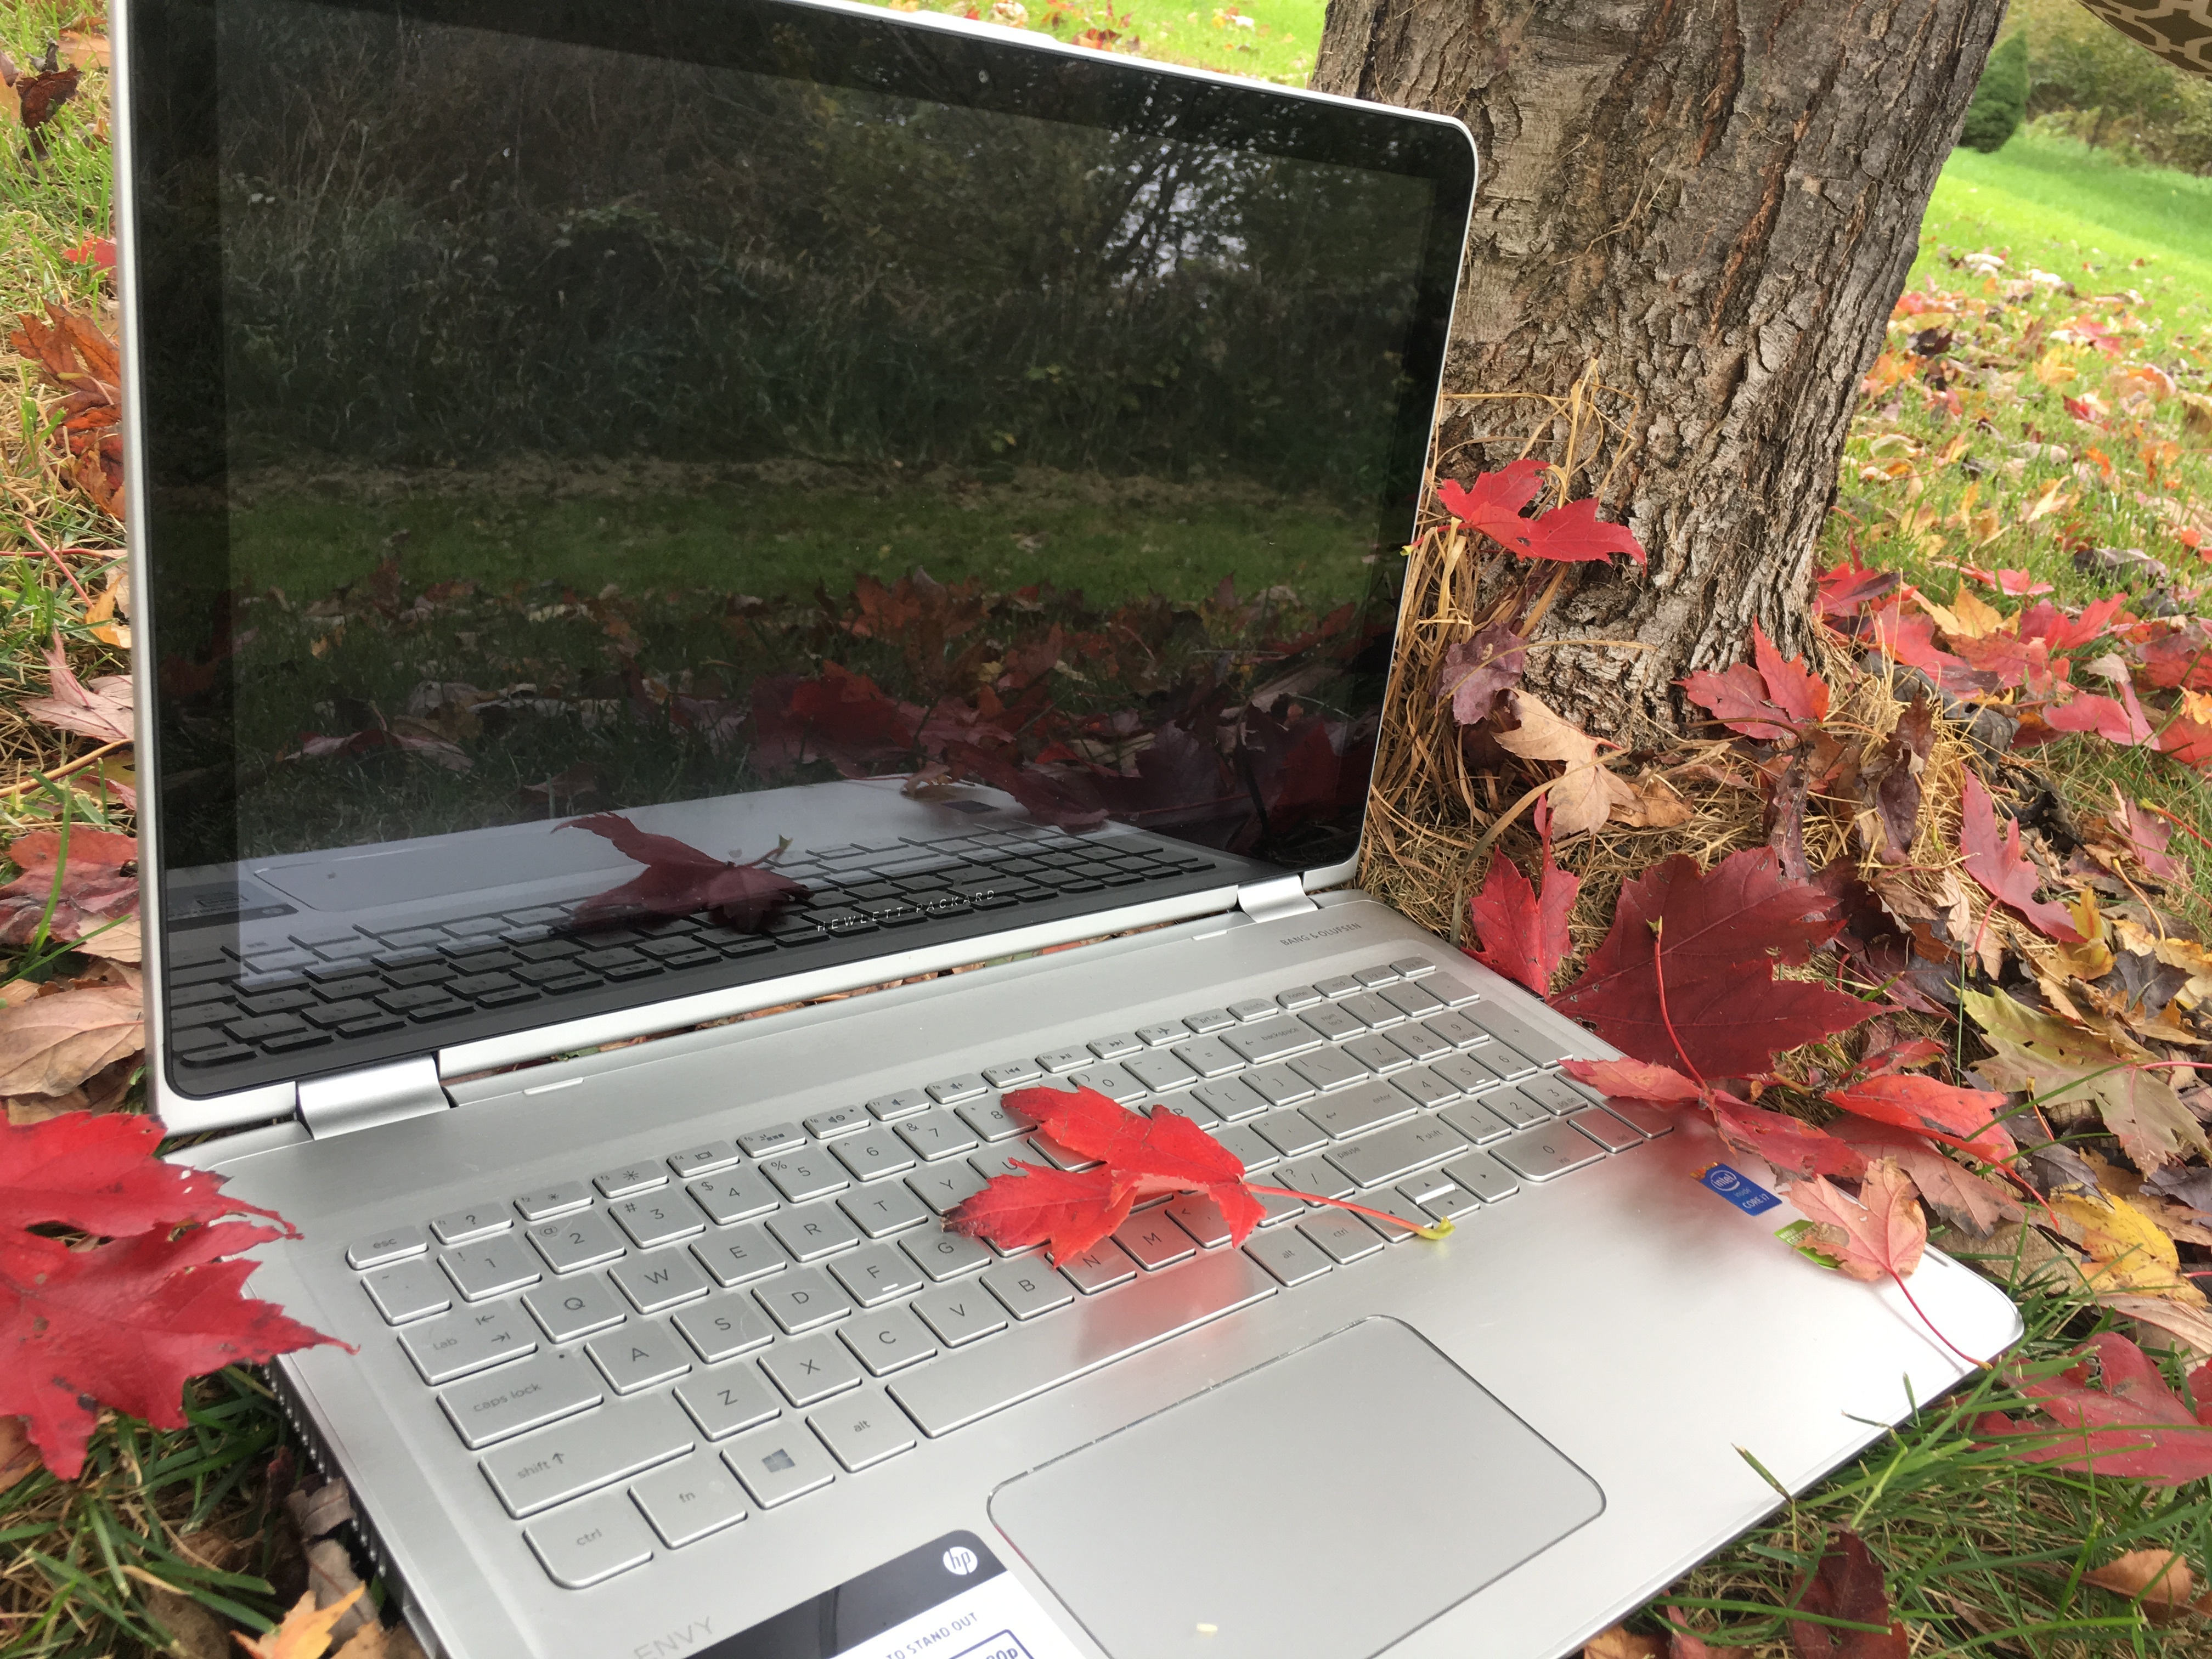
laptop